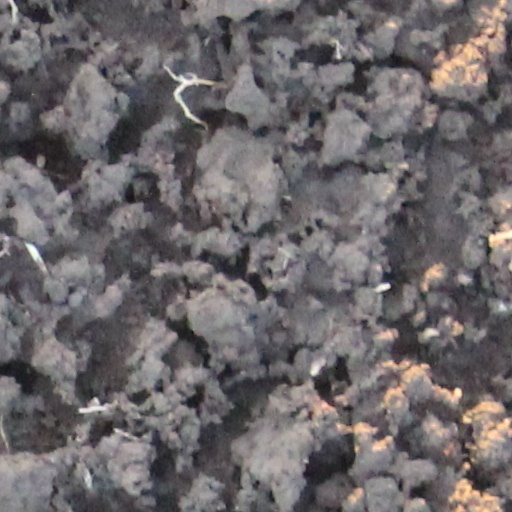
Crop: wheat